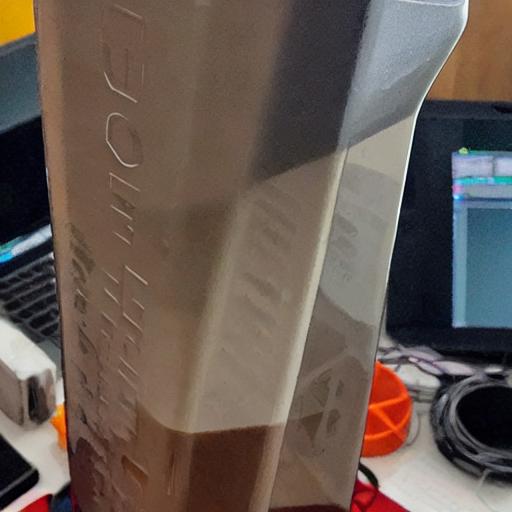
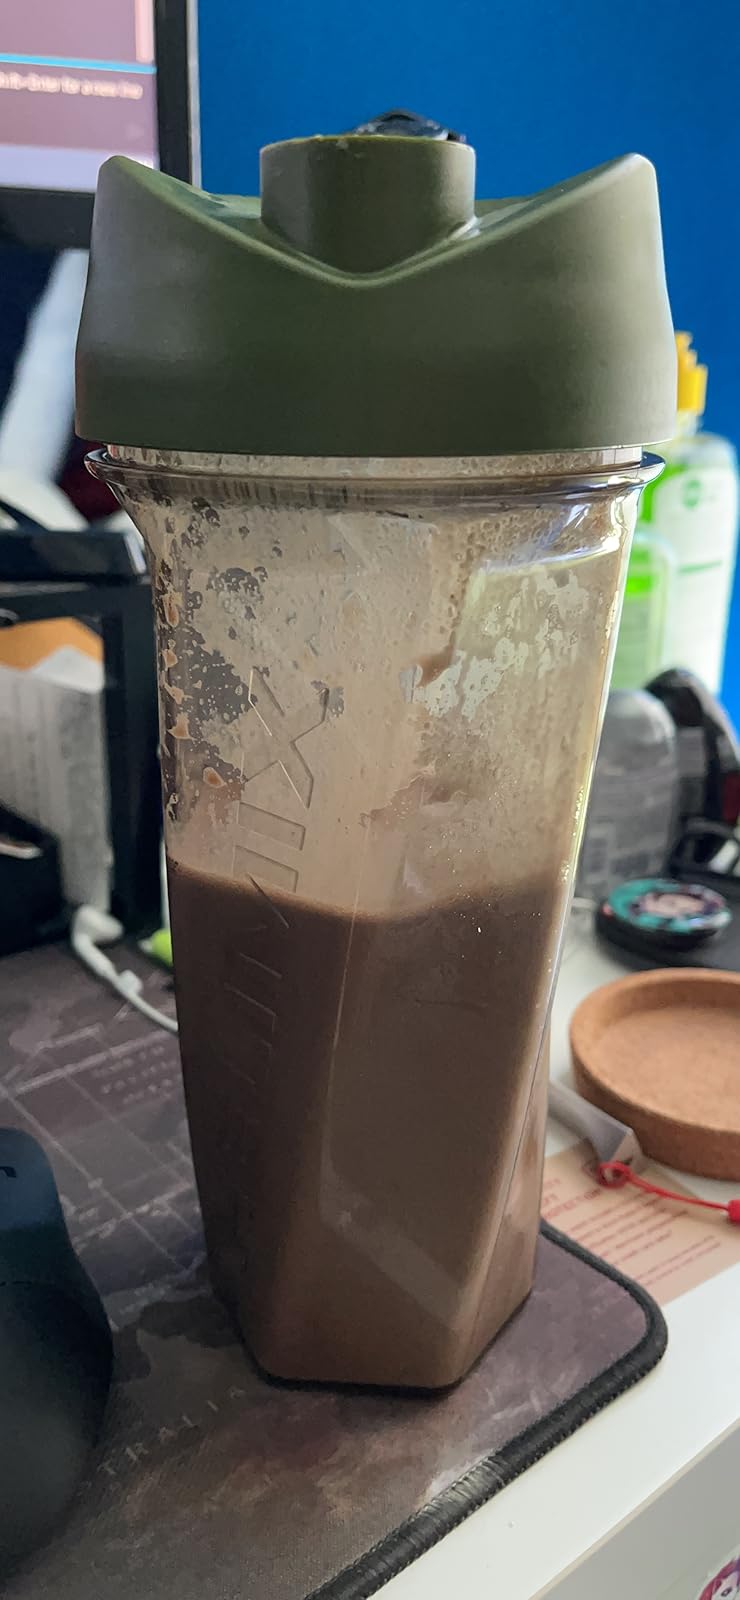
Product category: items_blender
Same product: no